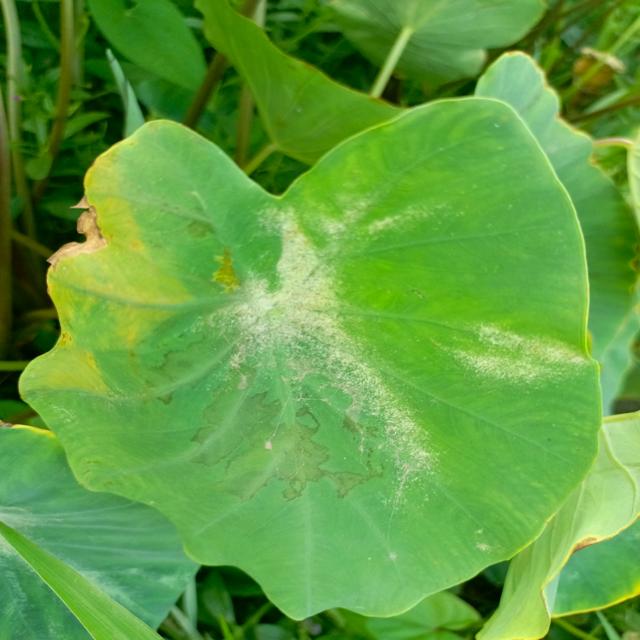
Label: Mid_Blight